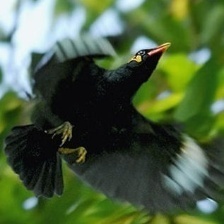
Species: ENGGANO MYNA
Scientific name: GRACULA ENGANENSIS